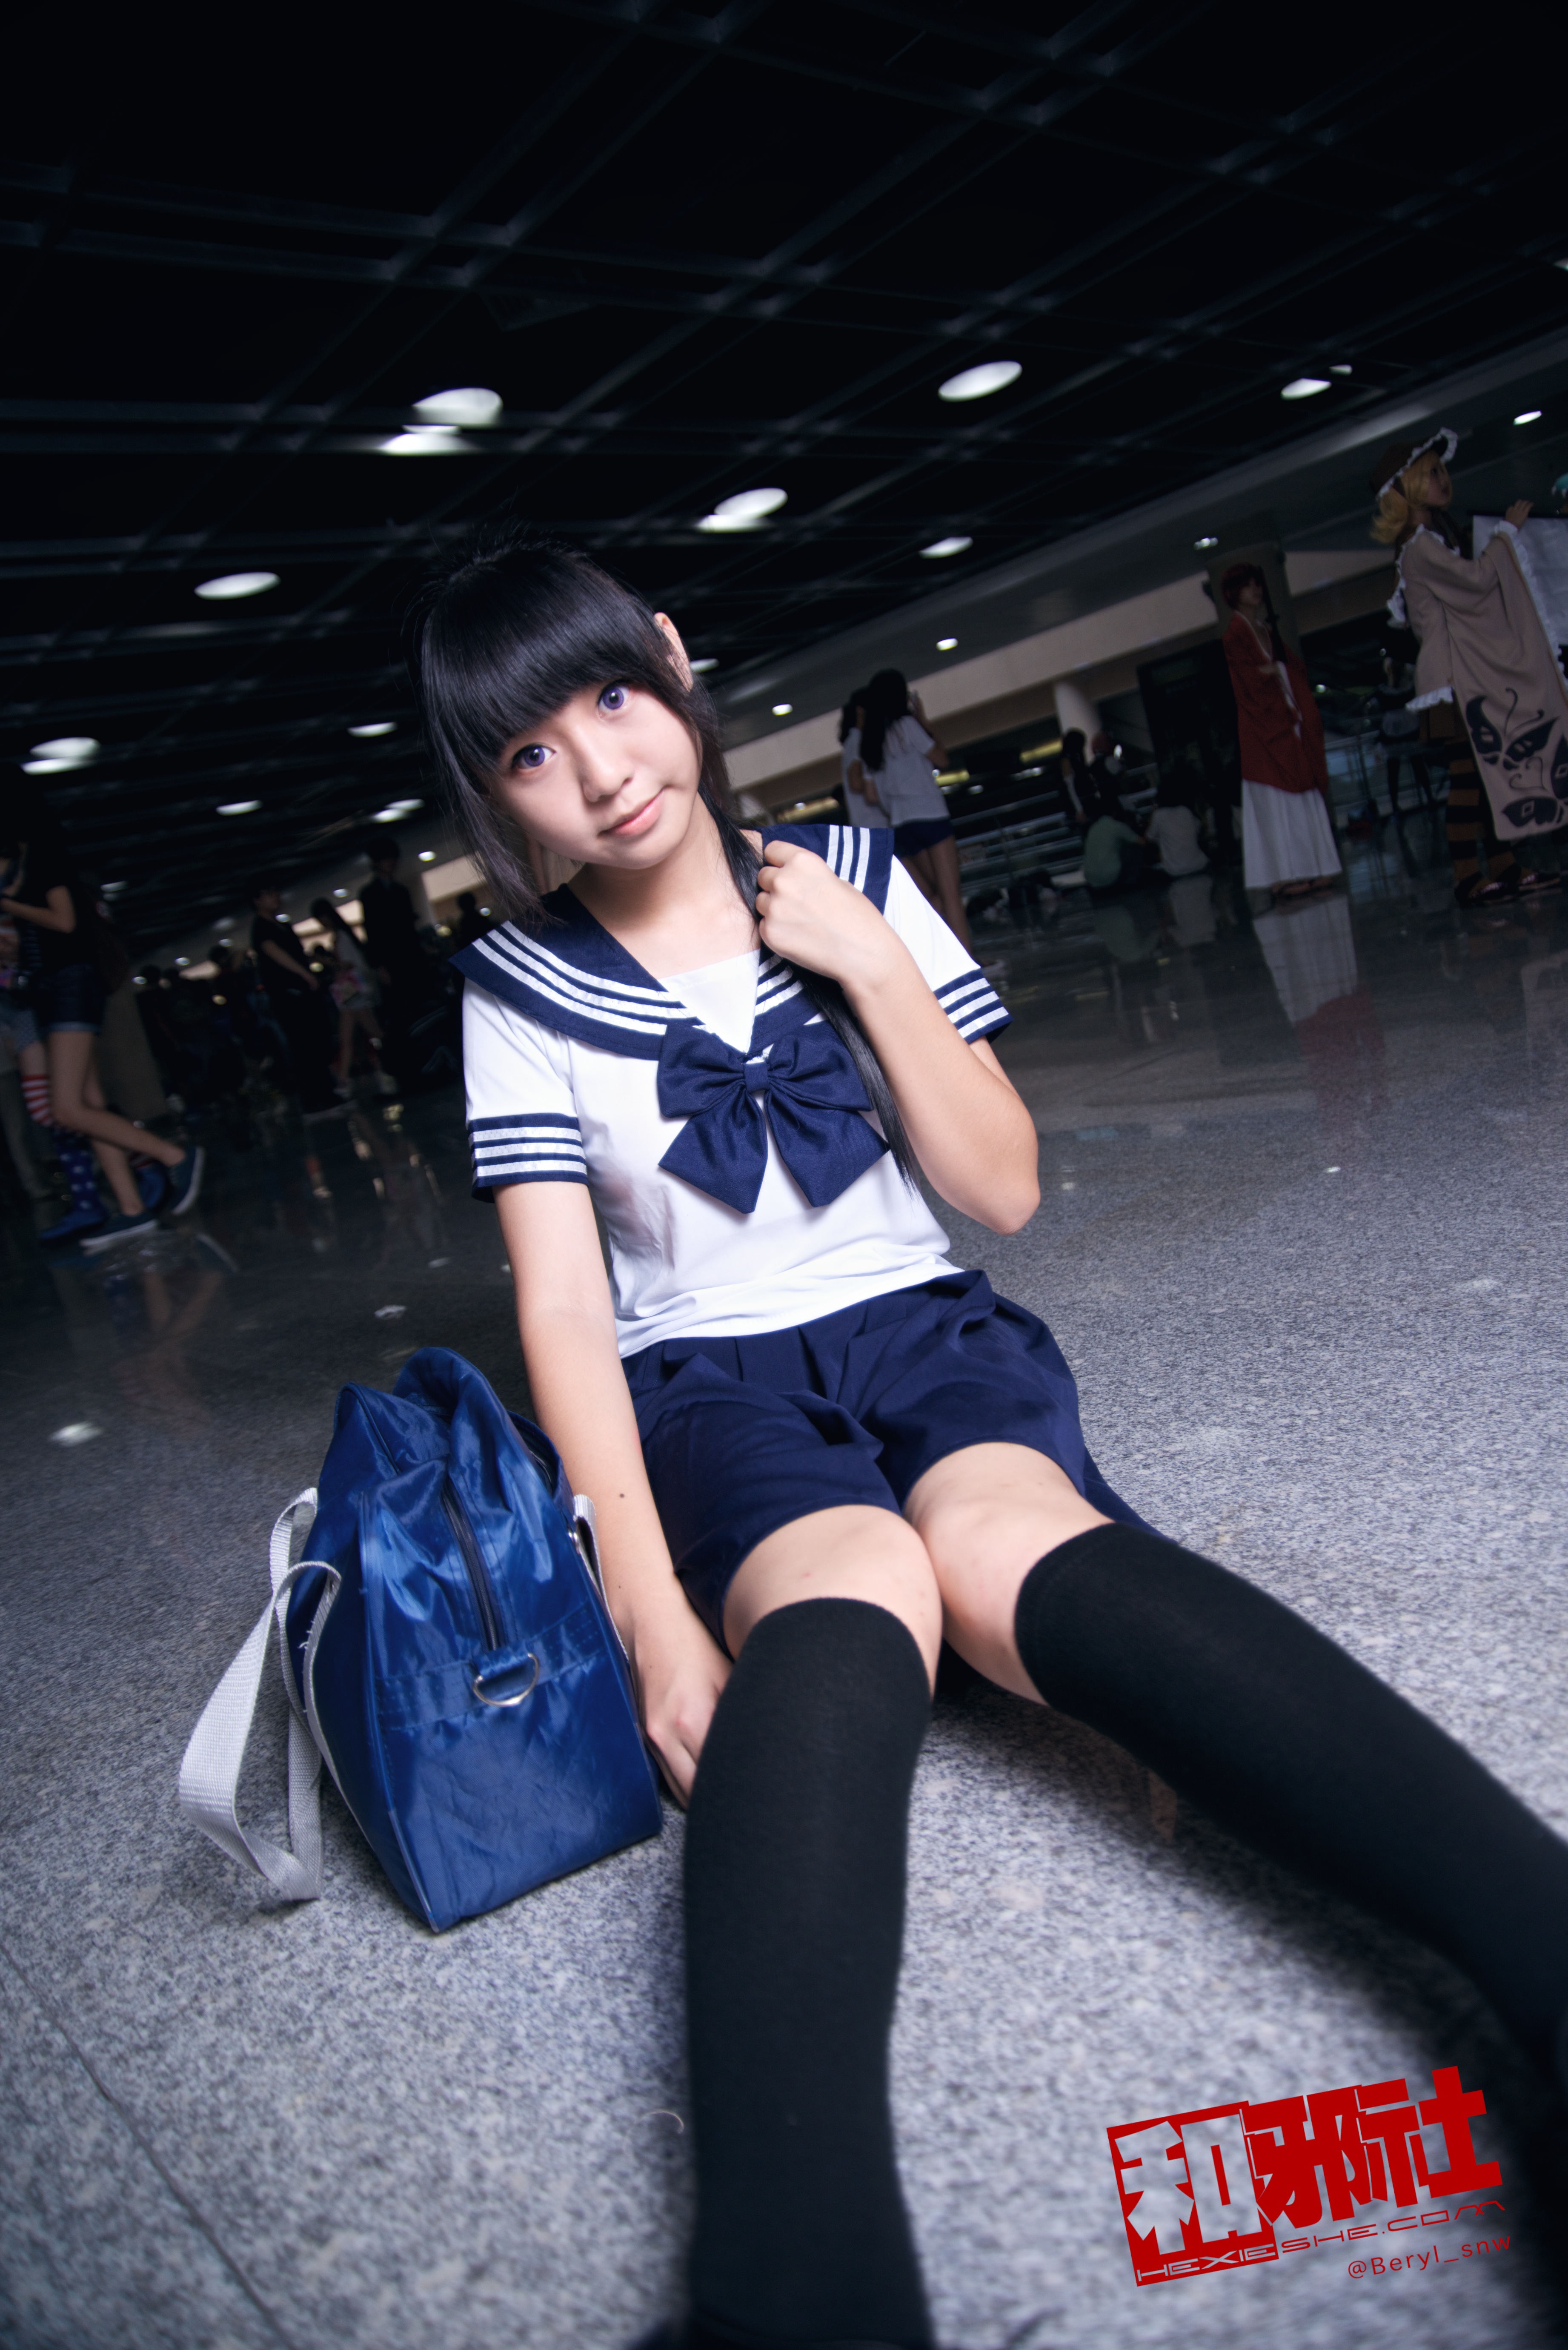
girl, cute, leg, model, fashion, clothing, lady, cosplay, girls, canton, costume, china, anime, comic, comiccon, guangzhou, acg, cos, photo shoot